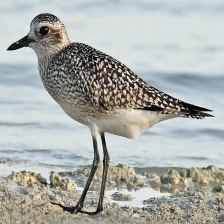
Species: GREY PLOVER
Scientific name: PLUVIALIS SQUATAROLA